The Floor Is Made of Lava

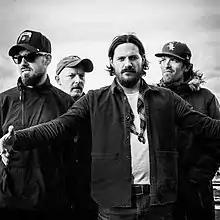
The Floor Is Made Of Lava

The Floor Is Made Of Lava is a Danish rock band, formed in 2006. The band consists of Tobias Kippenberger (vocals), Simon Visti (bass), Lars Rock (guitar) and Ace (drums).